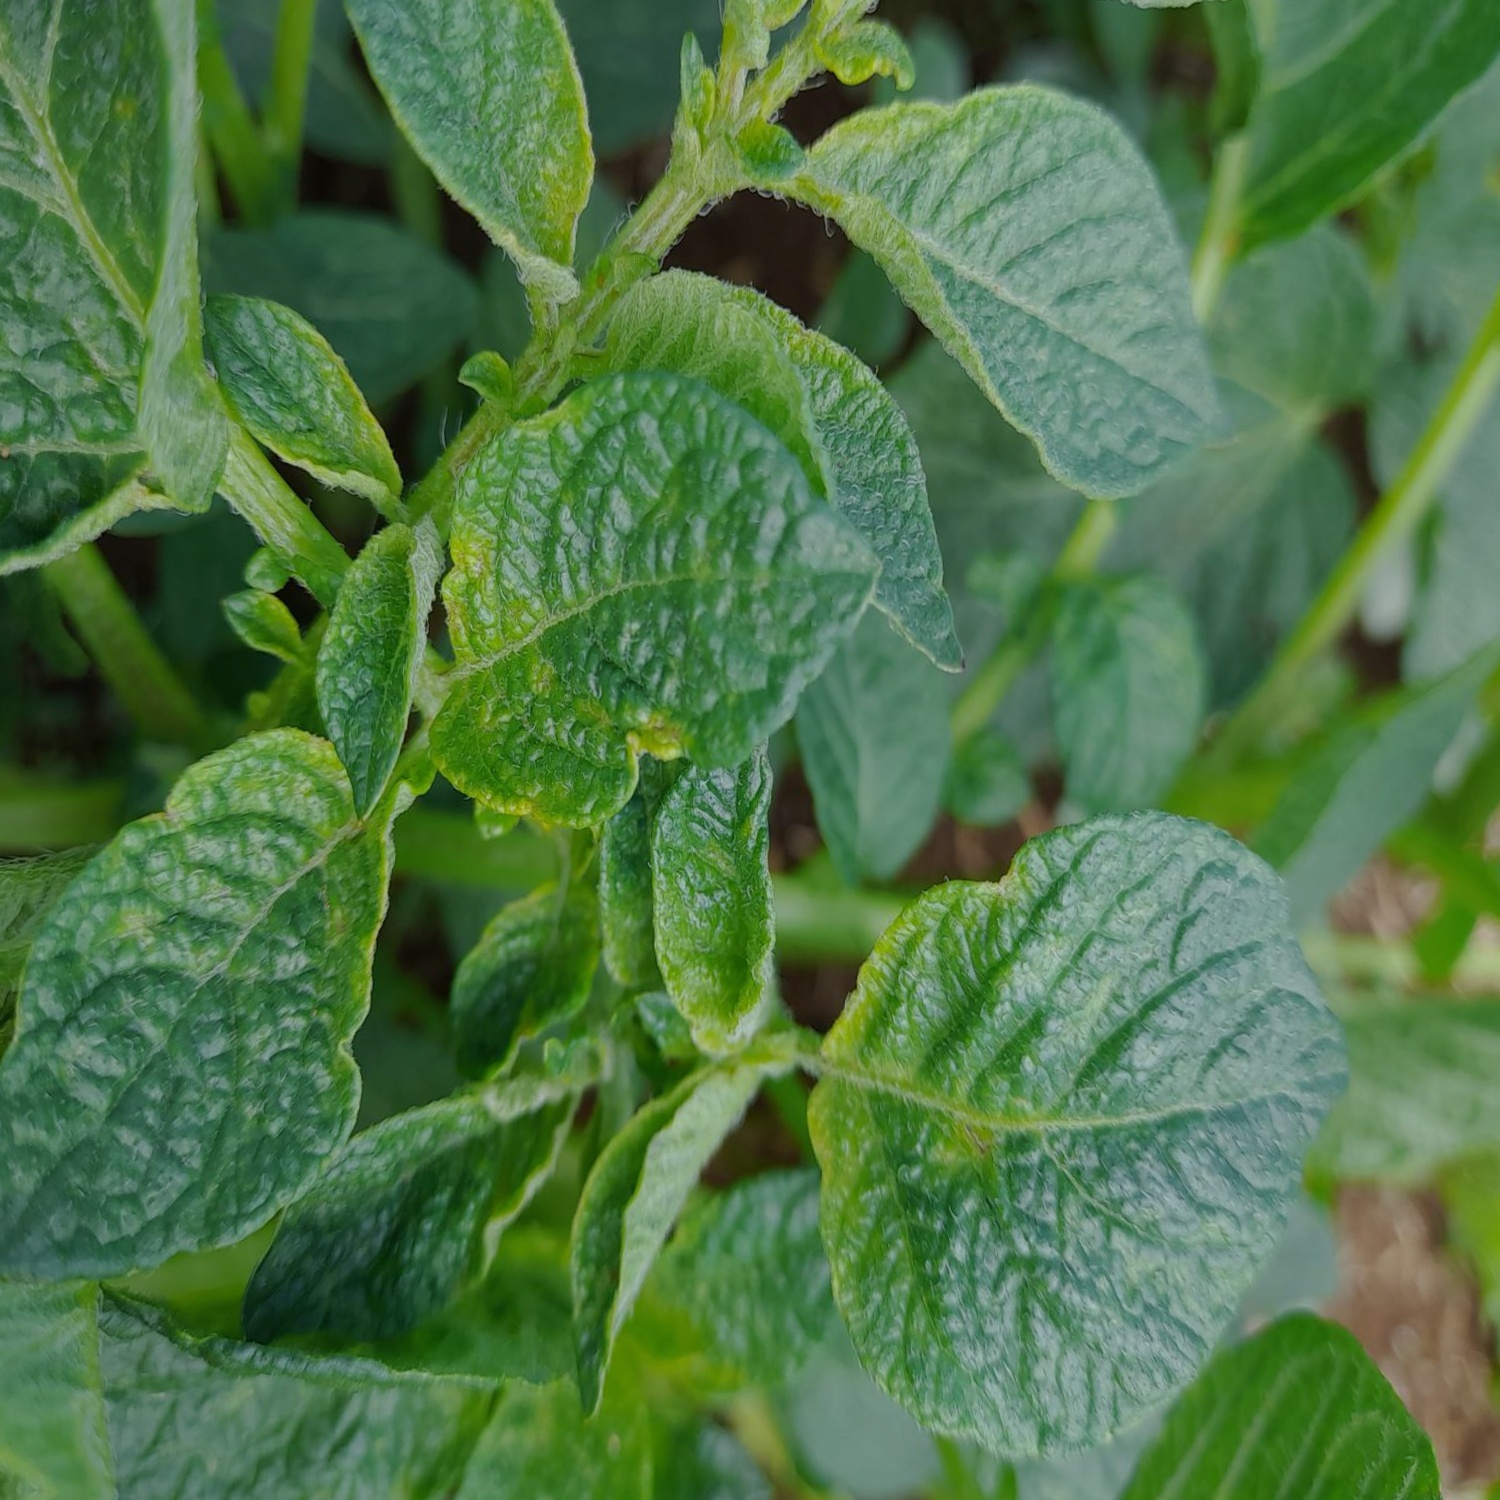
Etiqueta: Virus